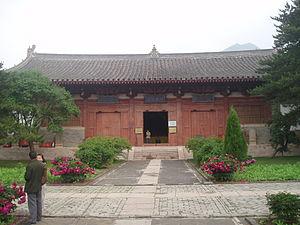
La dynastie Jin, ou Grand Jin, a dirigé la Chine du Nord-Est. Elle a été fondée en 1115 par Jin Taizu, le dirigeant du peuple mandchou des Jürchens, et a pris fin en 1234 par l'invasion des Mongols de Gengis Khan. Son nom est parfois écrit Kin, Jurchen Jin ou Jinn en anglais pour la différencier d'une autre dynastie Jin qui a régné sur la Chine et dont le nom est identique lorsqu'il est transcrit sans signes diacritiques de marqueur de tonalité dans le système Hanyu pinyin depuis le chinois standard.